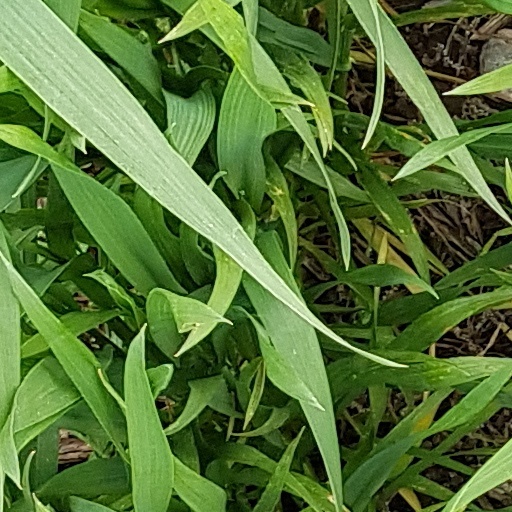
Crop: wheat